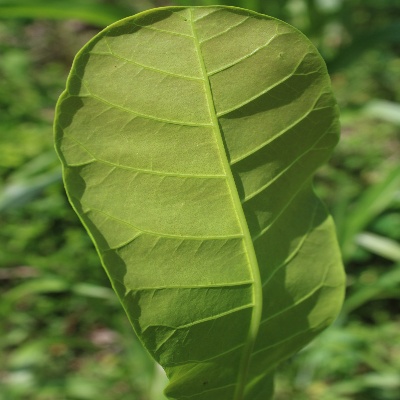
Crop: Cashew
Condition: healthy